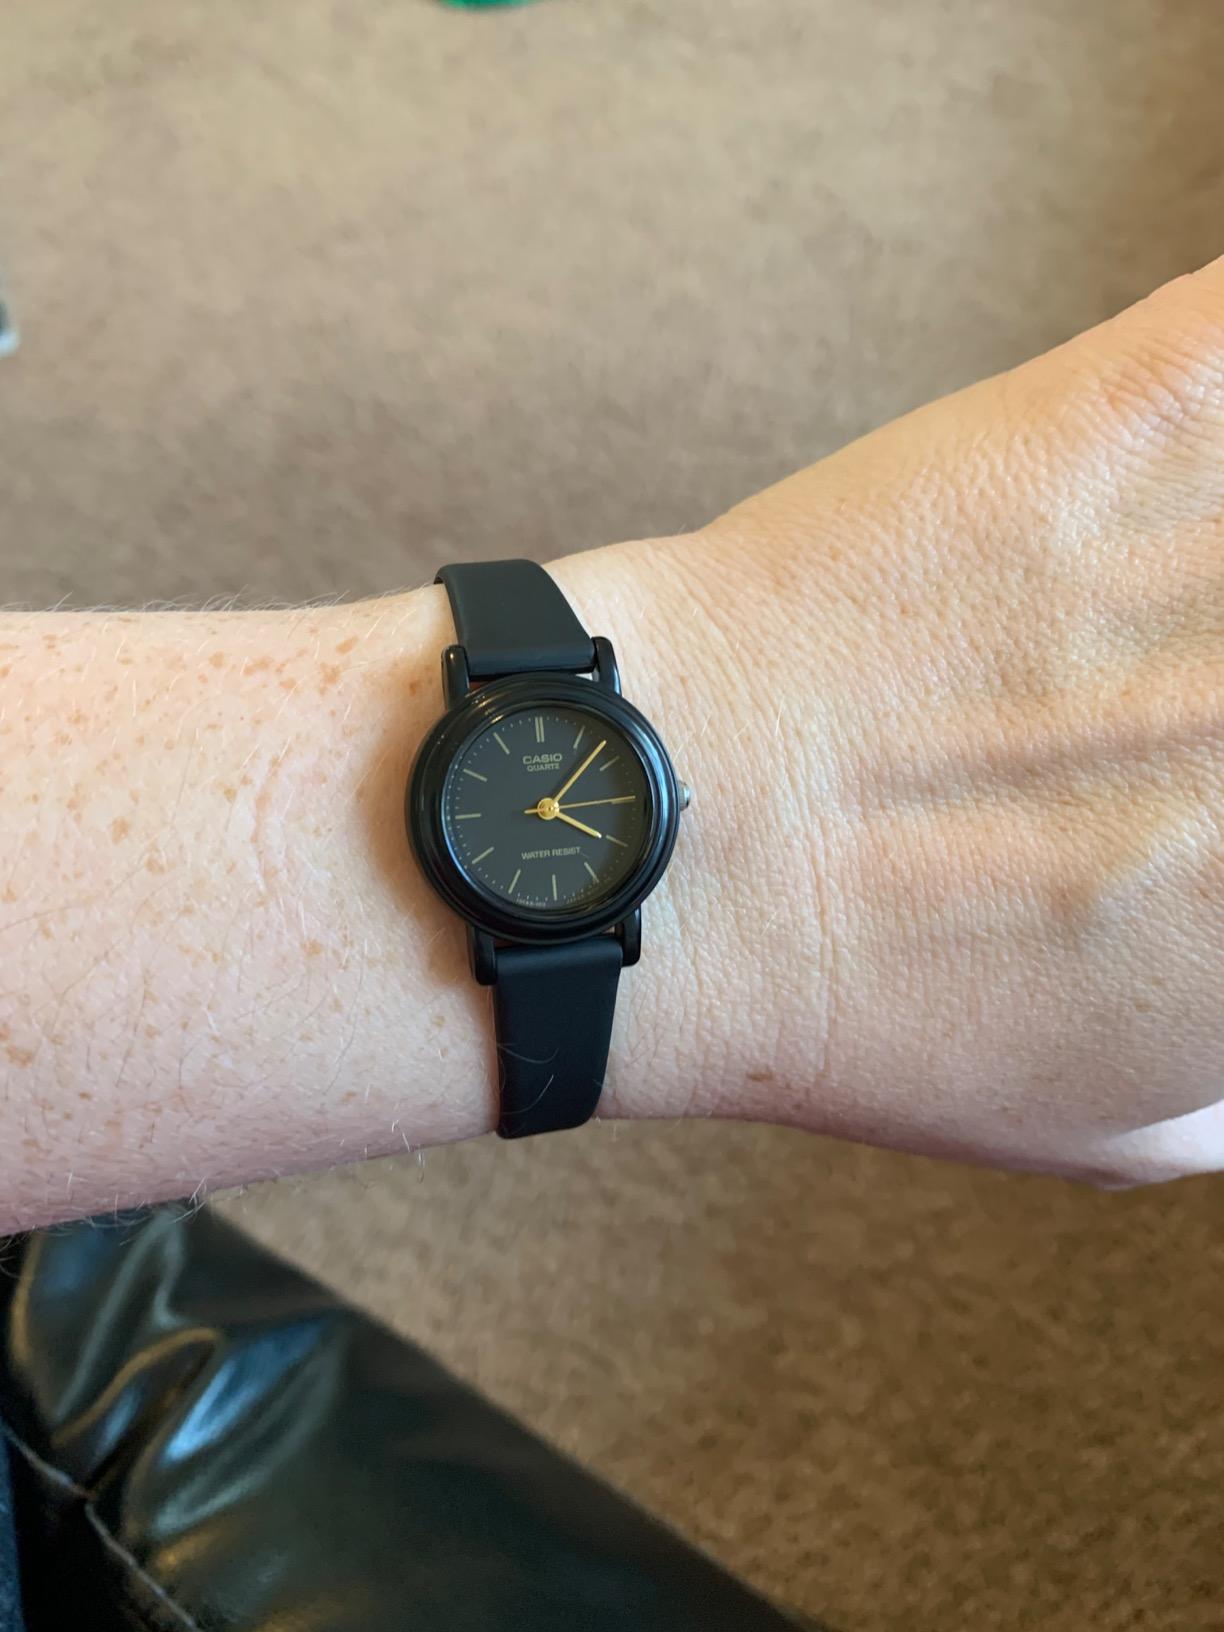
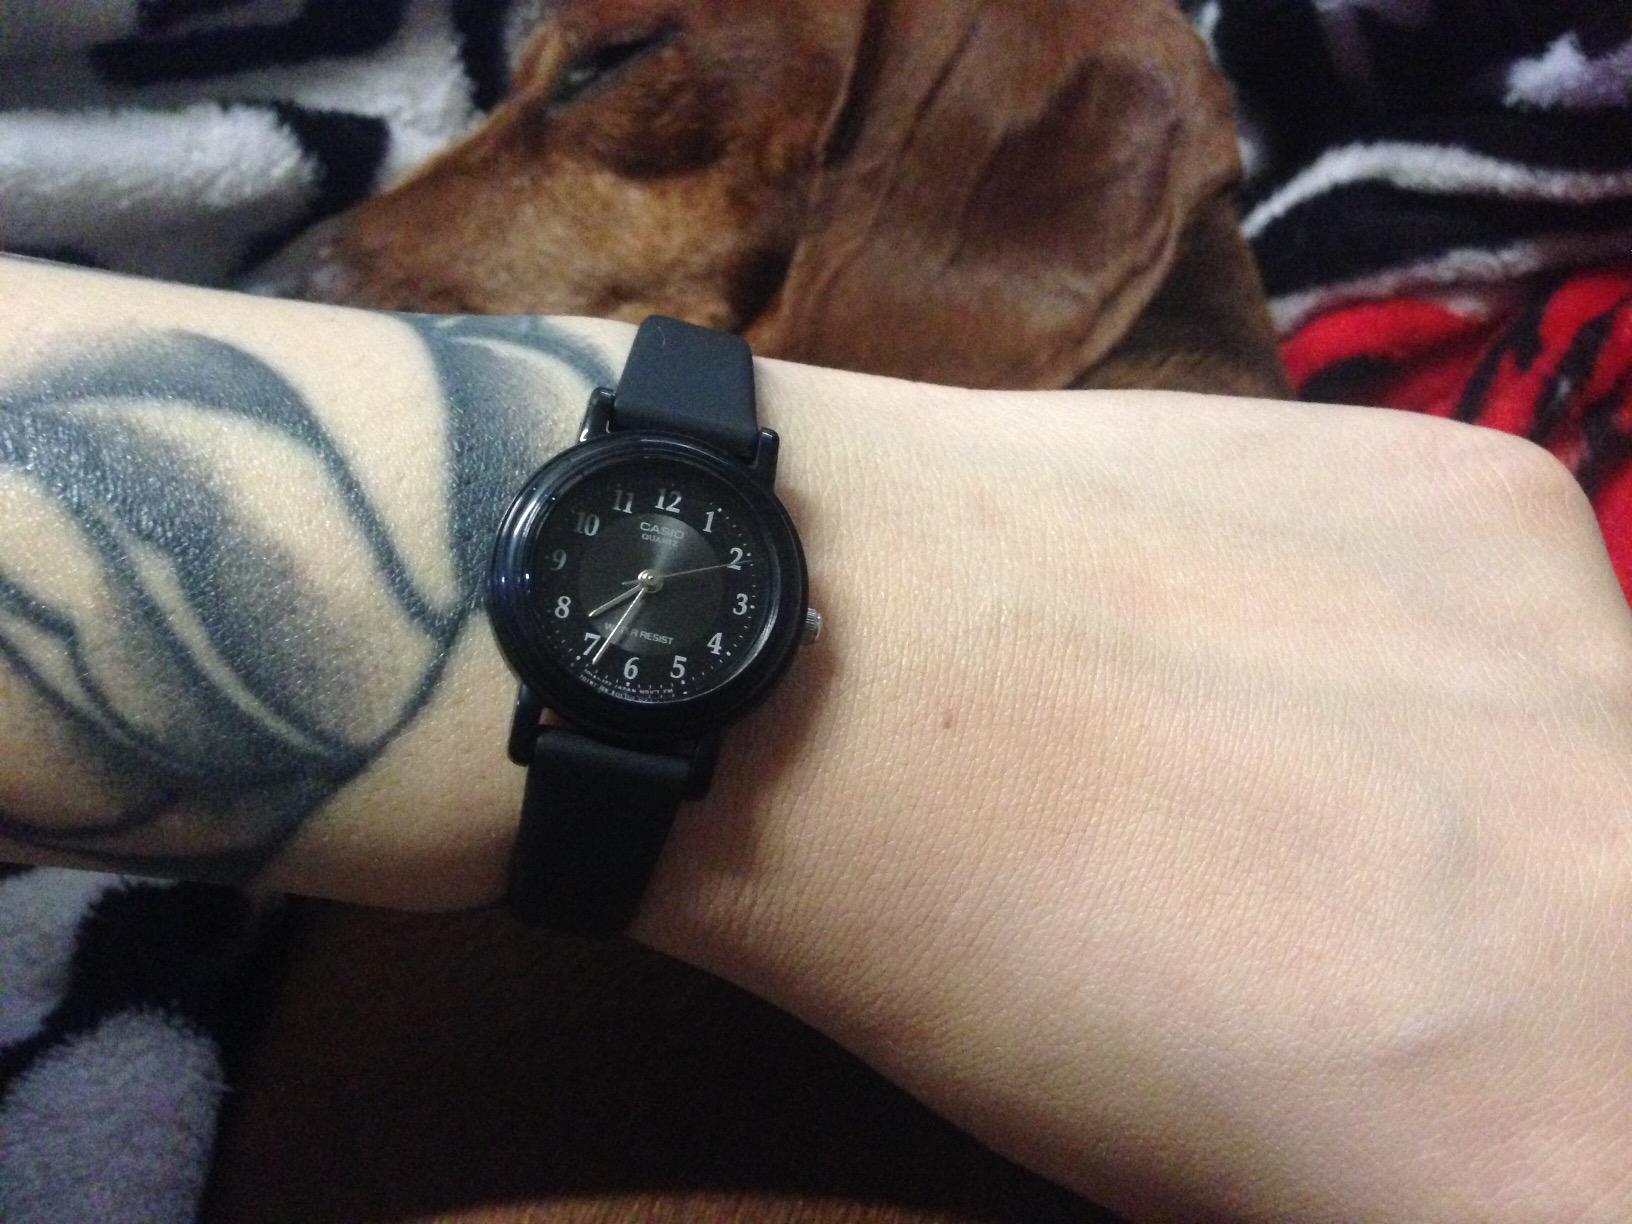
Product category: accessories_watch
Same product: no